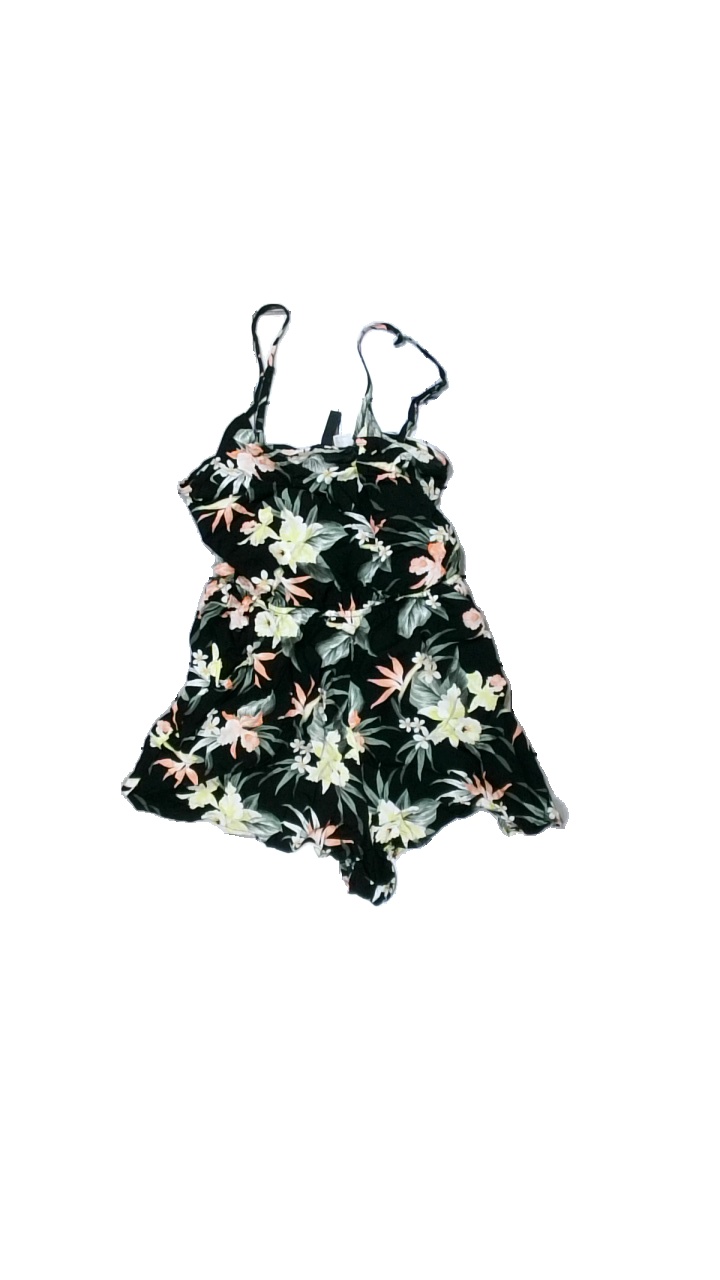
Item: Dress (Ladies)
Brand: H&m
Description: blommig byxdress
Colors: Black, Green, Pink, Multicolor
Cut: Regular
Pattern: Floral print
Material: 100% viscose
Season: Summer
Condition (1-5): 5
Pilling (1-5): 5
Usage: Reuse
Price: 50-100